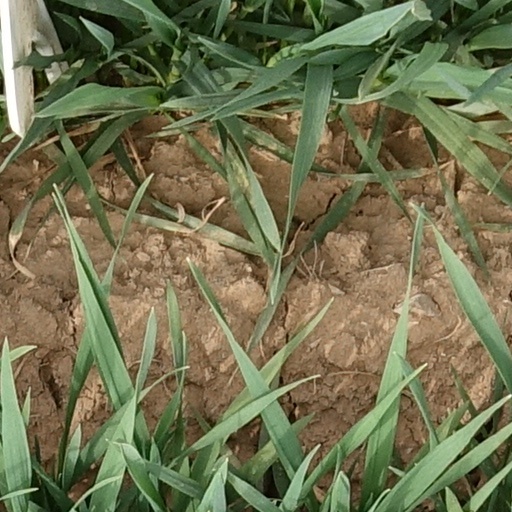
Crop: wheat